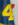
Number: 4